IELTS Life Skills

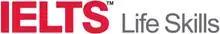
IELTS Life Skills logo

IELTS Life Skills is an English language test which provides proof of English speaking and listening skills at Common European Framework of Reference for Languages (CEFR) levels A1, A2 or B1. It can be used to apply for a 'family of a settled person' visa, visa extension, indefinite leave to remain or citizenship in the UK.